British people

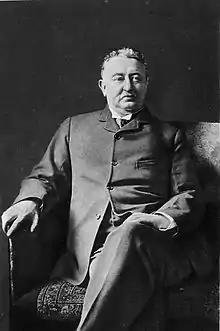
Cecil John Rhodes, the 6th Prime Minister of the Cape Colony (divided between two provinces in modern-day South Africa) and founder of the De Beers diamond company

The approximately 250,000 people of the British Overseas Territories are British by citizenship, via origins or naturalisation. Along with aspects of common British identity, each of the territories has its own distinct identity shaped in its own political, economic, ethnic, social and cultural history. For instance, in the case of the Falkland Islanders, a former Speaker of the Legislative Council of the Falkland Islands, Lewis Clifton, explains: